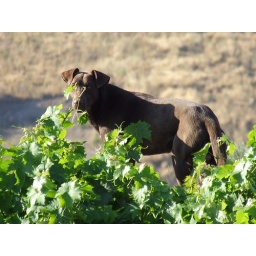
Bruno is an abandoned dog that found a new home in Spain